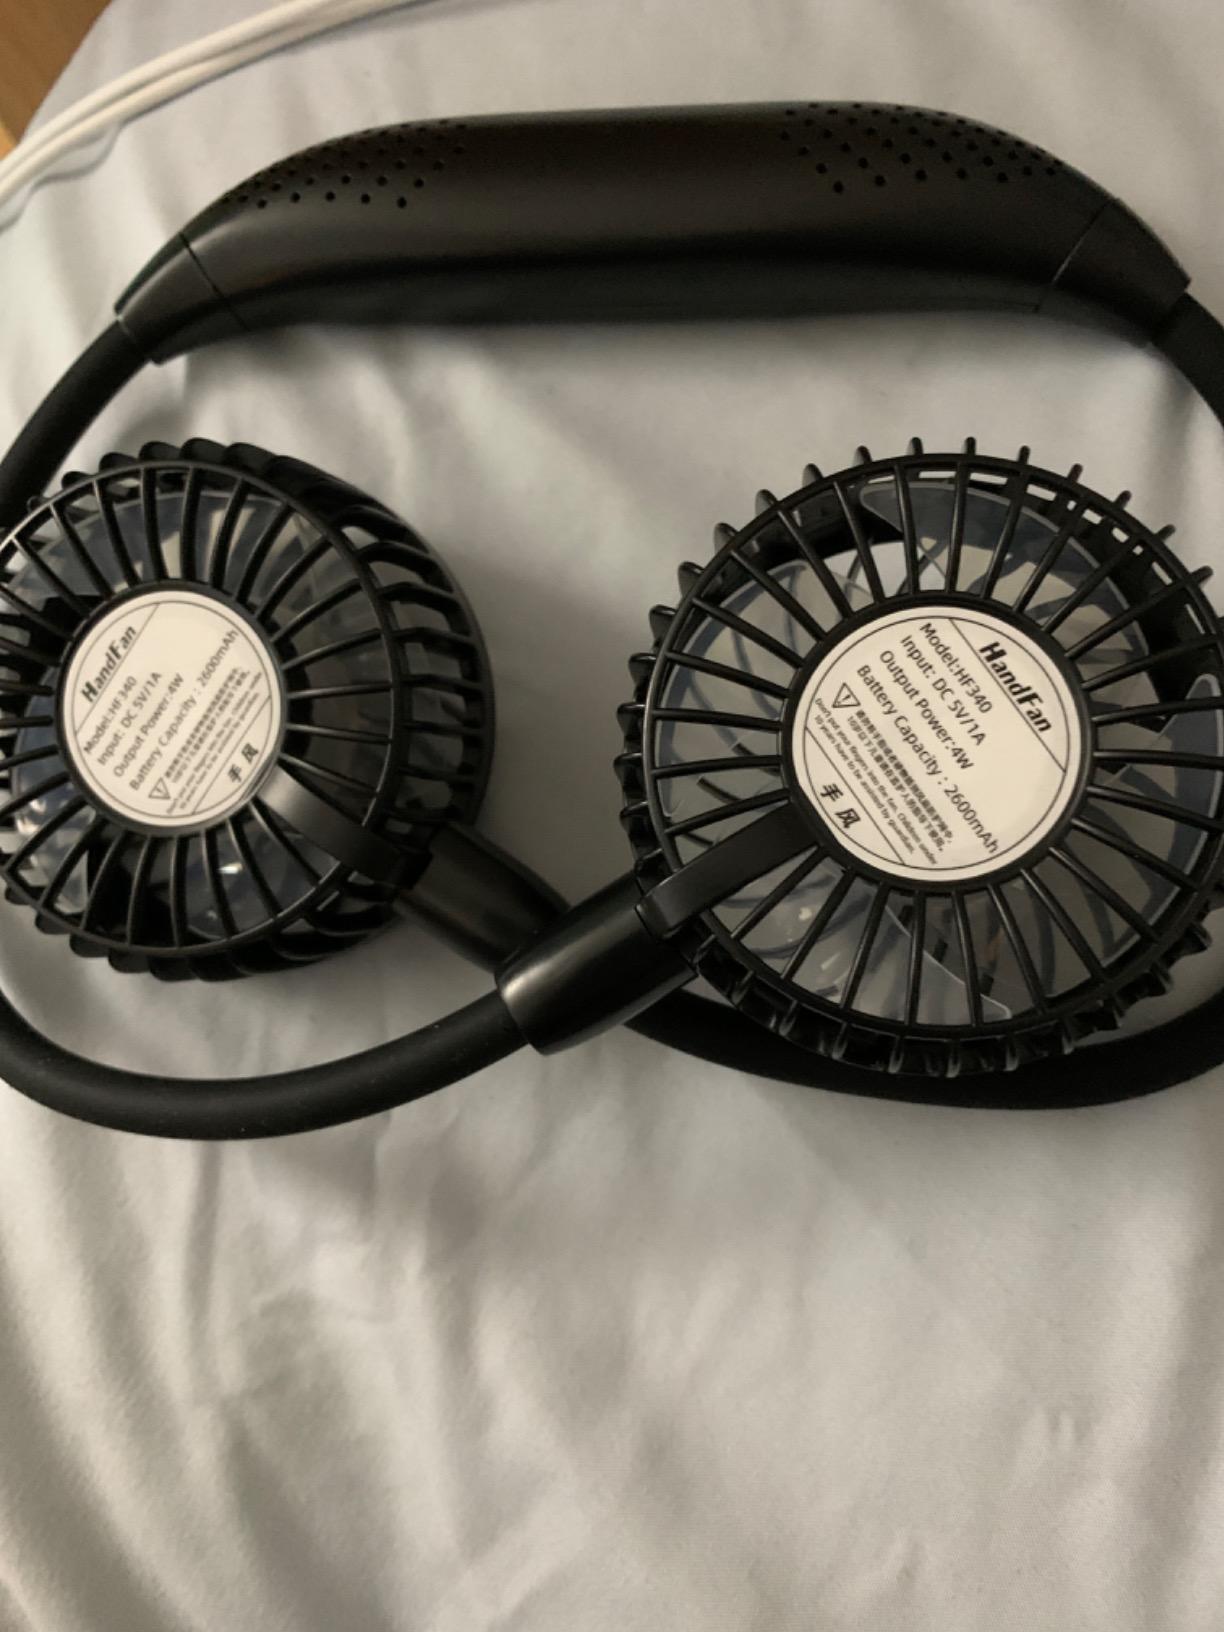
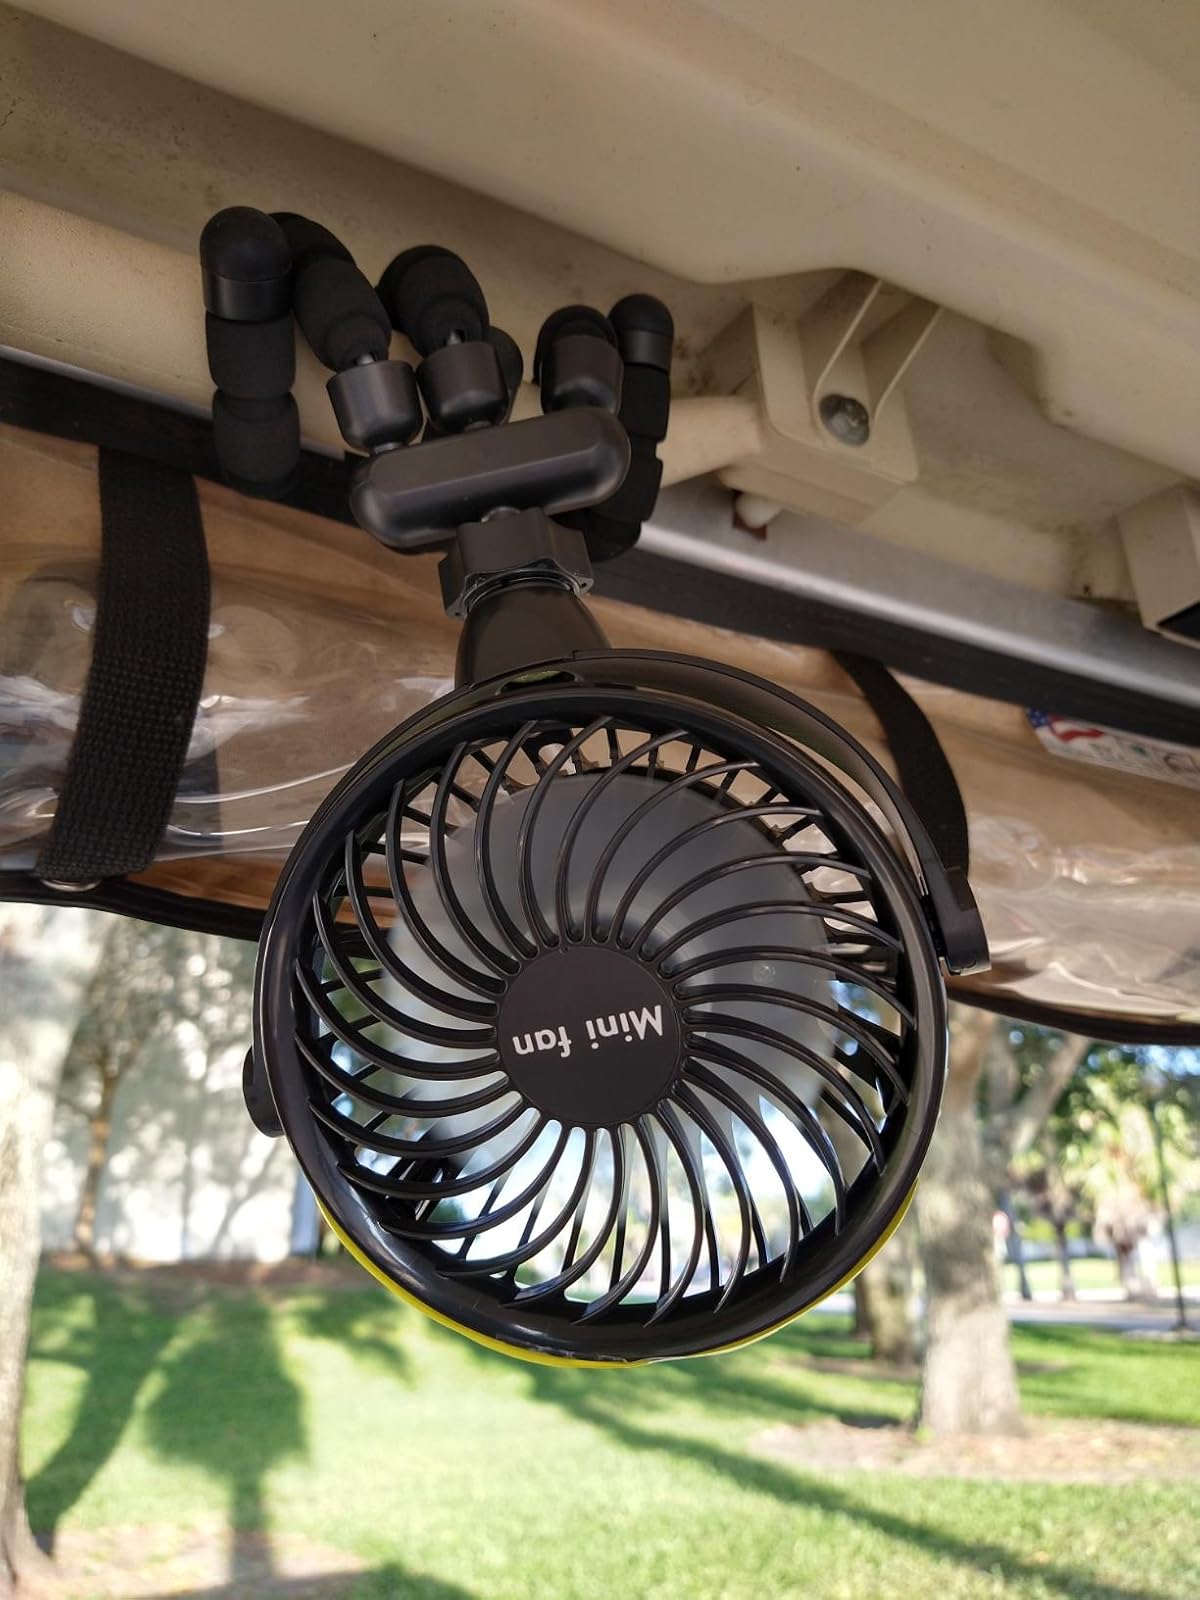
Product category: fan
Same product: no